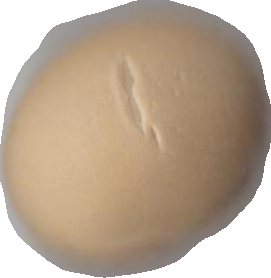
Variety: Grobogan